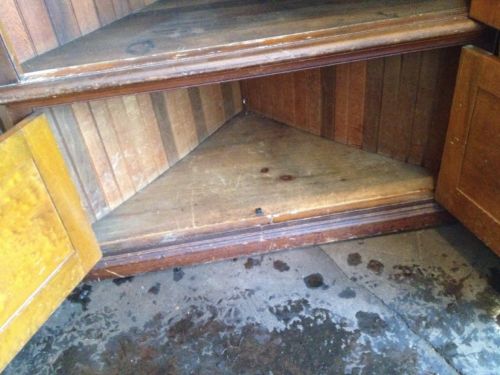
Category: cabinet